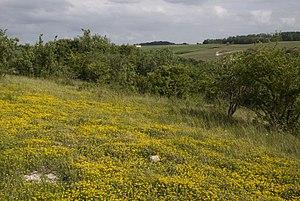
Hippocrepis comosa Pelouse de Chézy-sur-Marne), France